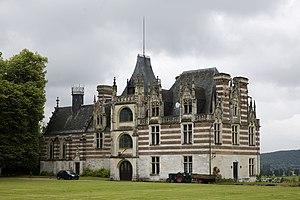
Saint-Maurice-d'Ételan est une commune française située dans le département de la Seine-Maritime en région Normandie.